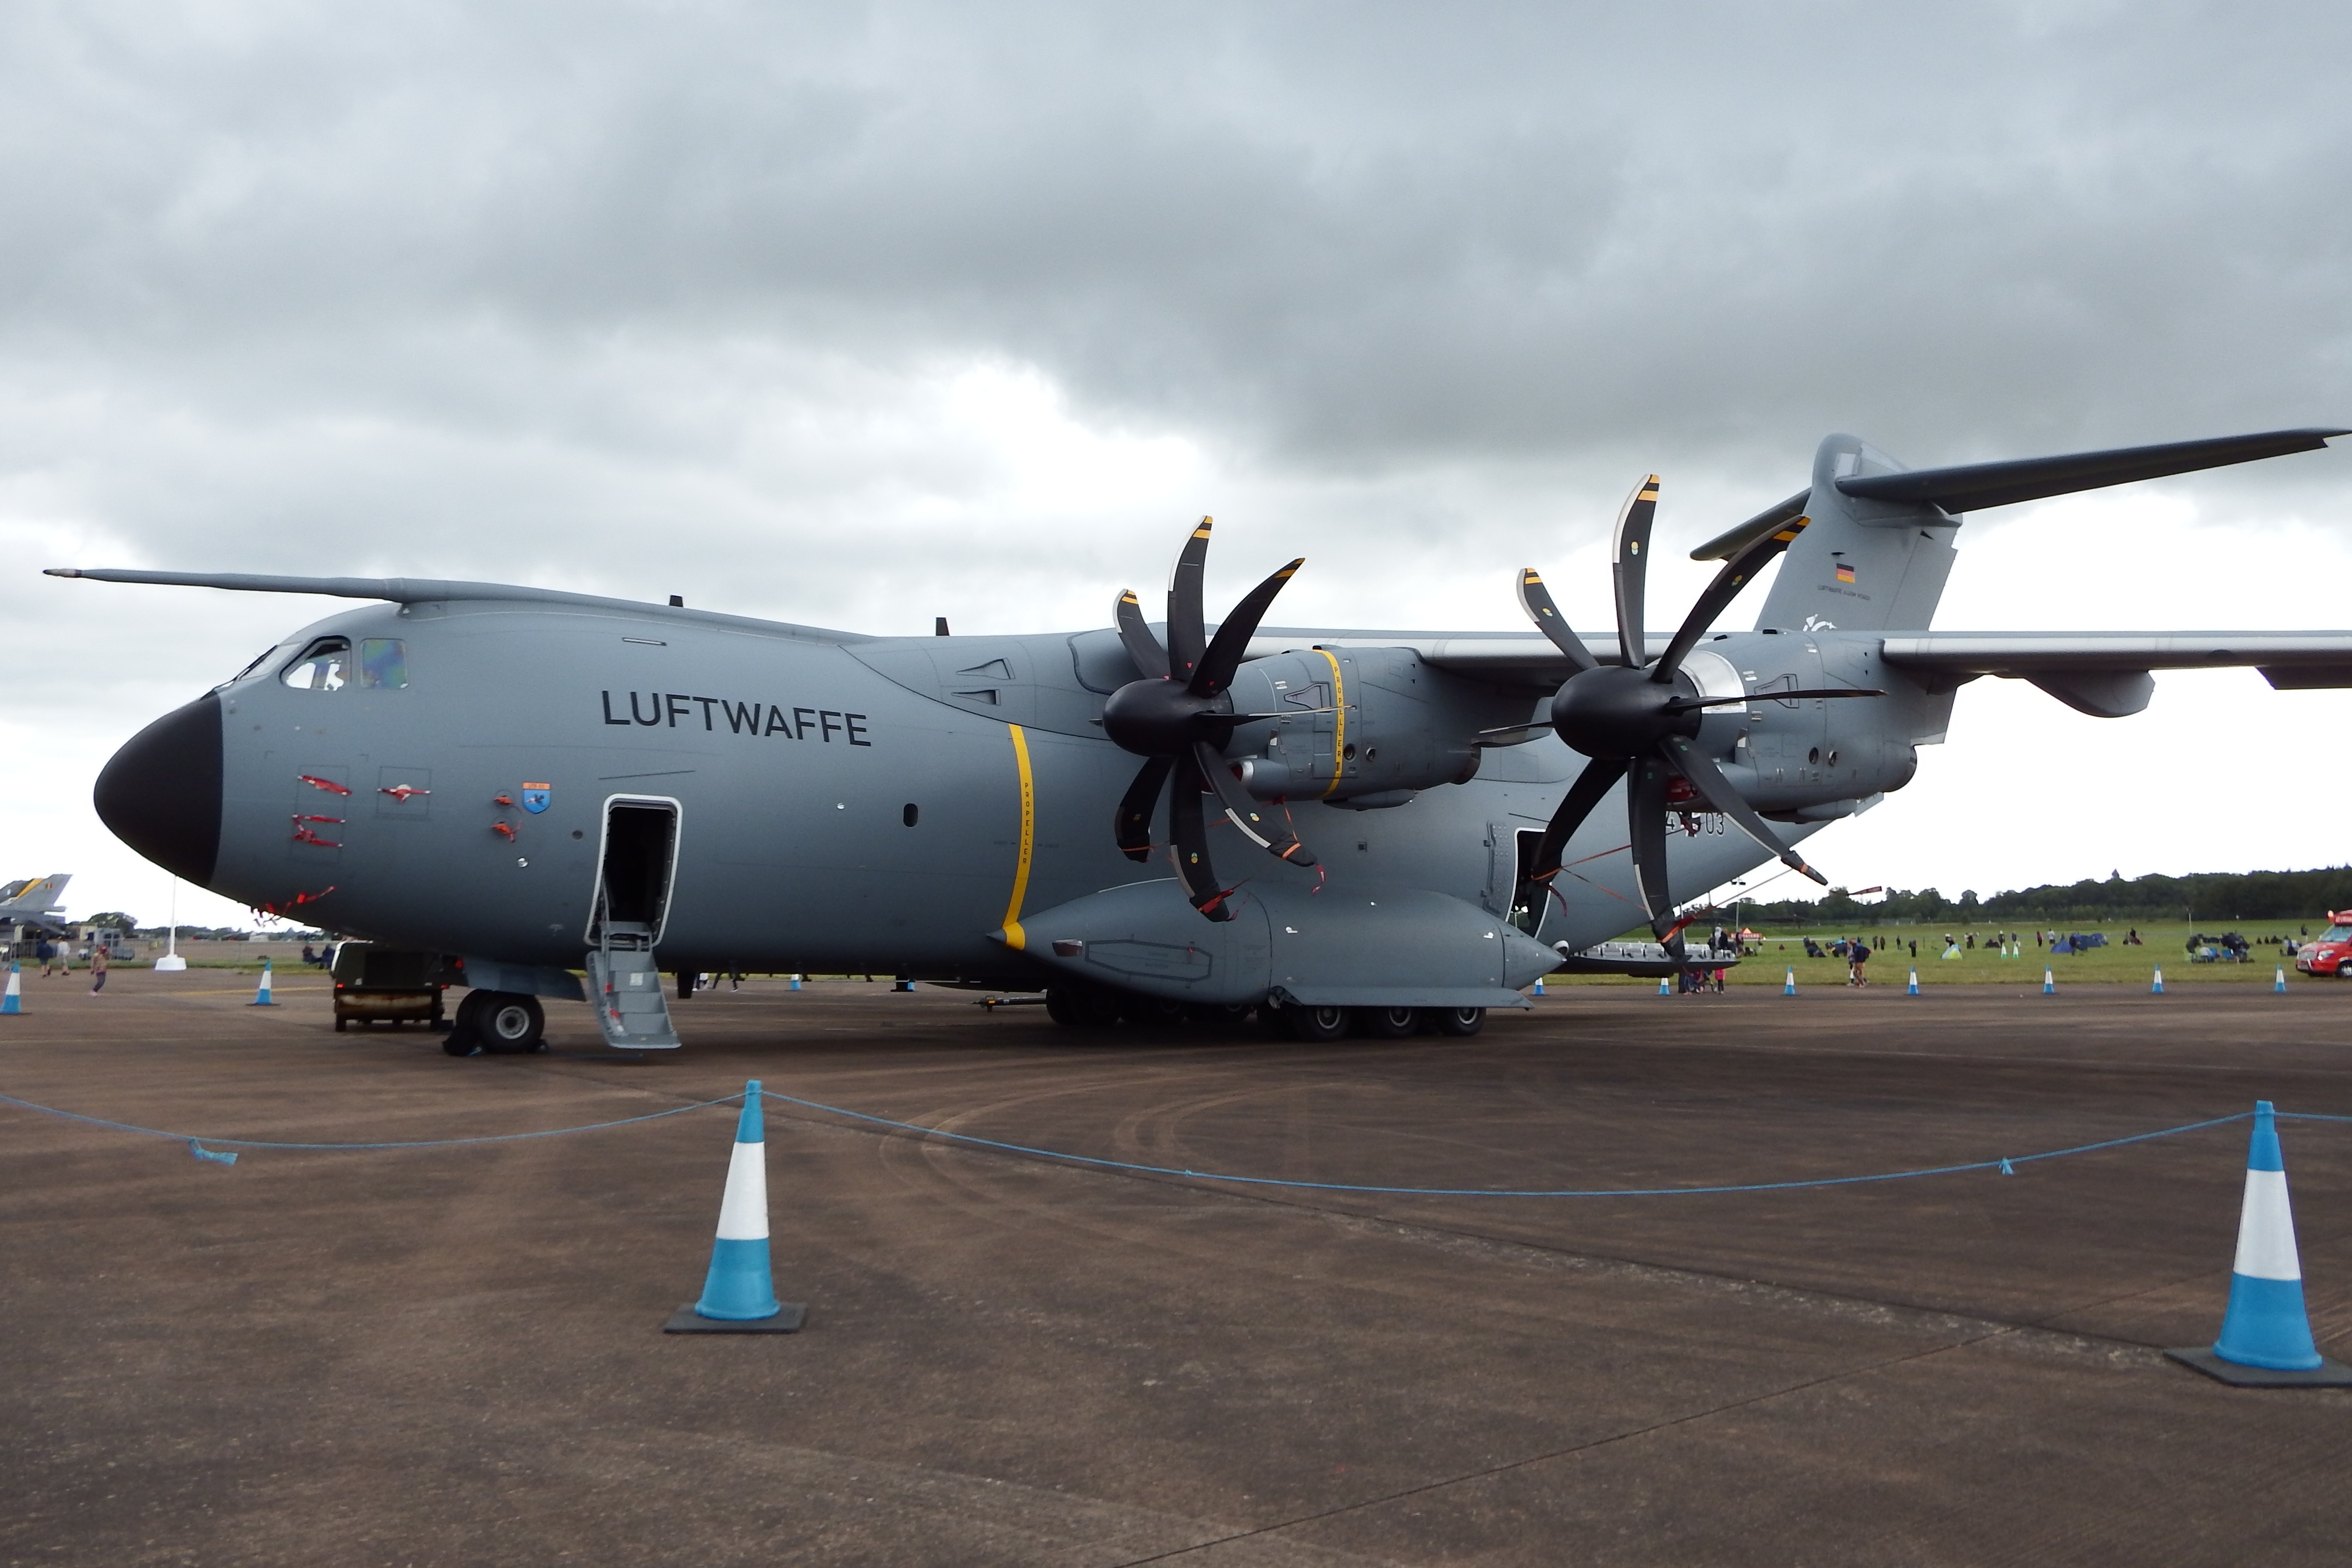
airplane, plane, aircraft, military, vehicle, airline, aviation, airliner, airshow, aerospace, air force, cargo aircraft, military aircraft, atmosphere of earth, aircraft engine, propeller driven aircraft, military transport aircraft, fairchild c 123 provider, lockheed c 130 hercules, alenia c 27j spartan, boeing c 17 globemaster iii